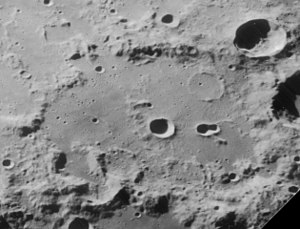
De La Rue (månekrater)
De La Rue er resterne af et nedslagskrater på Månen og er af den type, som kaldes en bjergomgivet slette. Det befinder sig på den nordøstlige del af Månens forside og ses på grund af dets placering i perspektivisk forkortning. Krateret er opkaldt efter den britiske astronom Warren De La Rue.